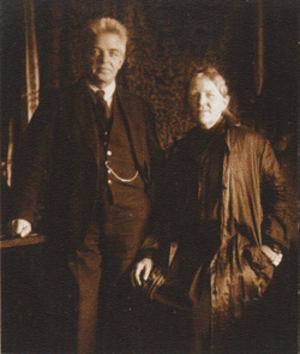
Carl Nielsen og Anne Marie Carl-Nielsens Legat
Den danske komponist Carl Nielsen og hustru, billedhugger og kunstmaler Anne Marie Carl-Nielsen
Carl Nielsen og Anne Marie Carl-Nielsens Legat, også kaldt Carl Nielsen Legatet, blev oprettet i 1957 af komponisten Carl Nielsen og hustru, billedhugger og kunstmaler Anne Marie Carl-Nielsens døtre, Irmelin Johanne Eggert-Møller og Anne Marie Telmányi. Fonden bag legatuddelingen ejer 2/3 af kunstnerrettighederne efter Carl Nielsen og alle rettighederne efter billedhuggeren Anne Marie Carl-Nielsen.